Stanford prison experiment

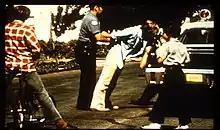
Photo of a person being arrested in the street by a policeman. The policeman is fixing the person's arms behind his back and pushing him towards a police car. One person kneeling at the side of the car is taking pictures. Two children in the foreground are watching the scene.

The participants who had been assigned a prisoner role were mock-arrested by the local Palo Alto police at their homes or assigned sites. The participants were intentionally not informed that they would be arrested, as the researchers wanted it to come as a surprise. This was a breach of the ethics of Zimbardo's own contract that all of the participants had signed. The arrest involved charging them with armed robbery and burglary, Penal Codes 211 and 459, respectively. The Palo Alto police department assisted Zimbardo's team with the simulated arrests and performed full booking procedures on the prisoners at the Palo Alto City police headquarters, which included warning of Miranda rights, fingerprinting, and taking of mug shots. All of these actions were video-documented by a local San Francisco television station reporter using Zimbardo's car. Meanwhile, three guards prepared for the arrival of the inmates. The prisoners were then transported to the mock prison from the police station, sirens wailing. In the "Stanford County Jail" they were systematically strip searched and given their new identities (inmate identification number) and uniform.